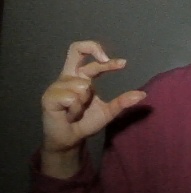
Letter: thal